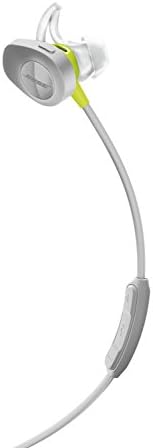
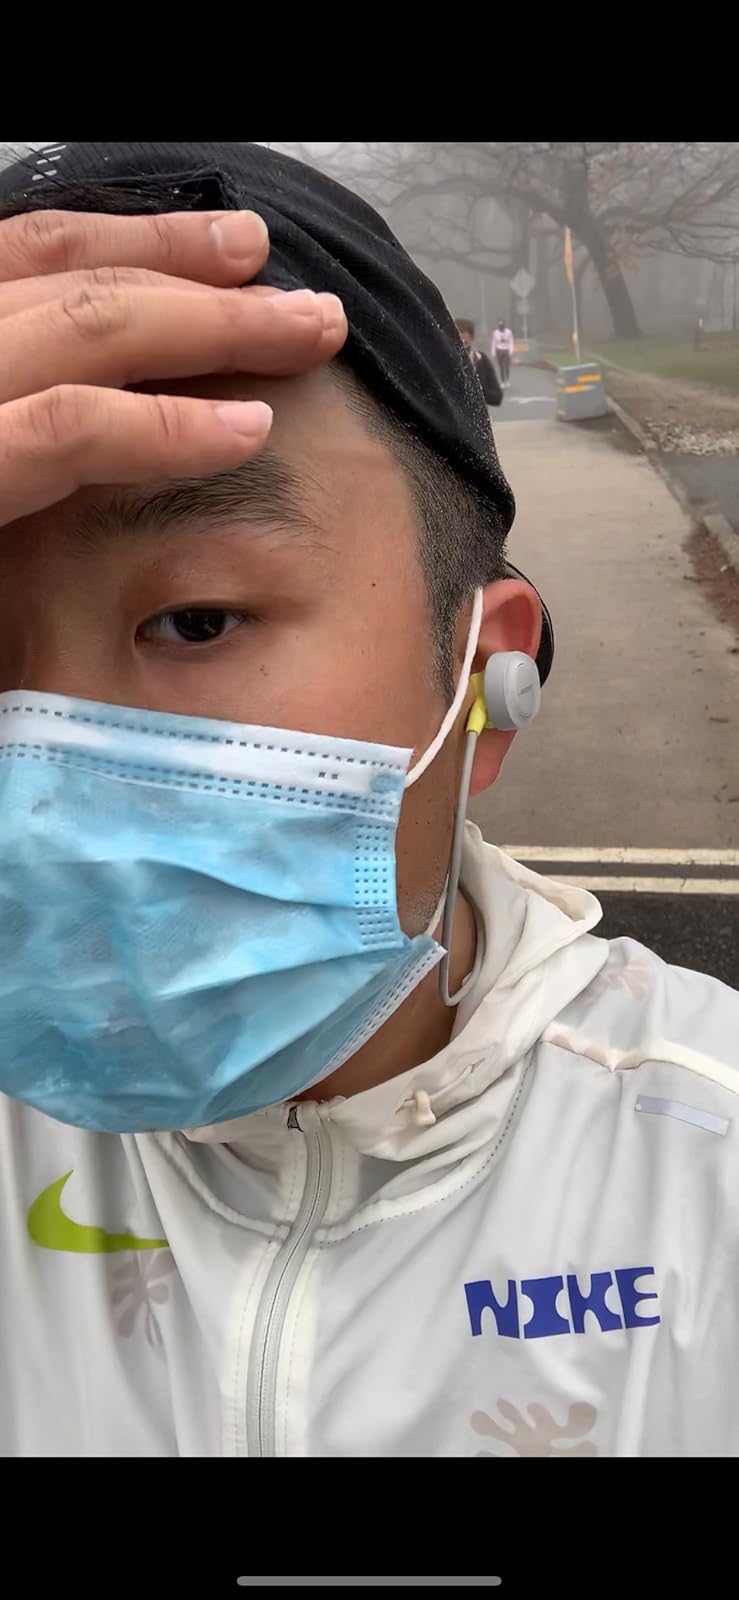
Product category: headphones
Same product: yes